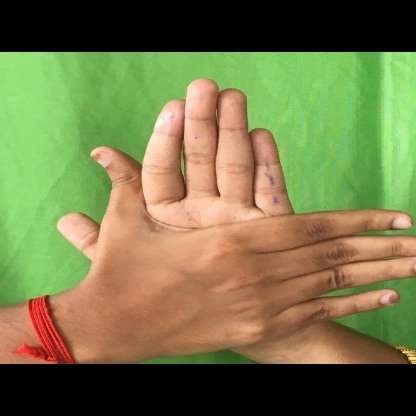
Mudra: Chakra